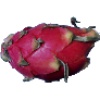
Label: Pitahaya Red 1